Pedro Ignacio Wolcan Olano

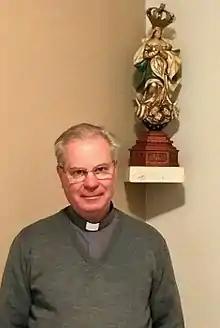
Father Pedro Ignacio Wolcan Olano

Pedro Ignacio Wolcan Olano is from June 19, 2018 the bishop of Tacuarembó.